Tsai Performance Center

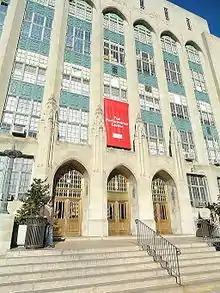
The exterior of the Tsai Performance Center

Tsai Performance Center is a concert hall located within Boston University's College of Arts and Sciences building. Constructed in 1989, the facility was made possible by a $5.5 million gift from the Tsai Family, particularly Gerald Tsai, who served as a trustee and an honorary board member of the university for a number of years. At the time, the Tsai pledge was the largest individual gift from a single donor in the history of Boston University. The Tsai Performance Center is the home of the New England Philharmonic.